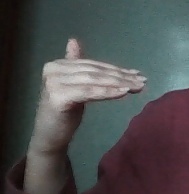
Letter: khaa